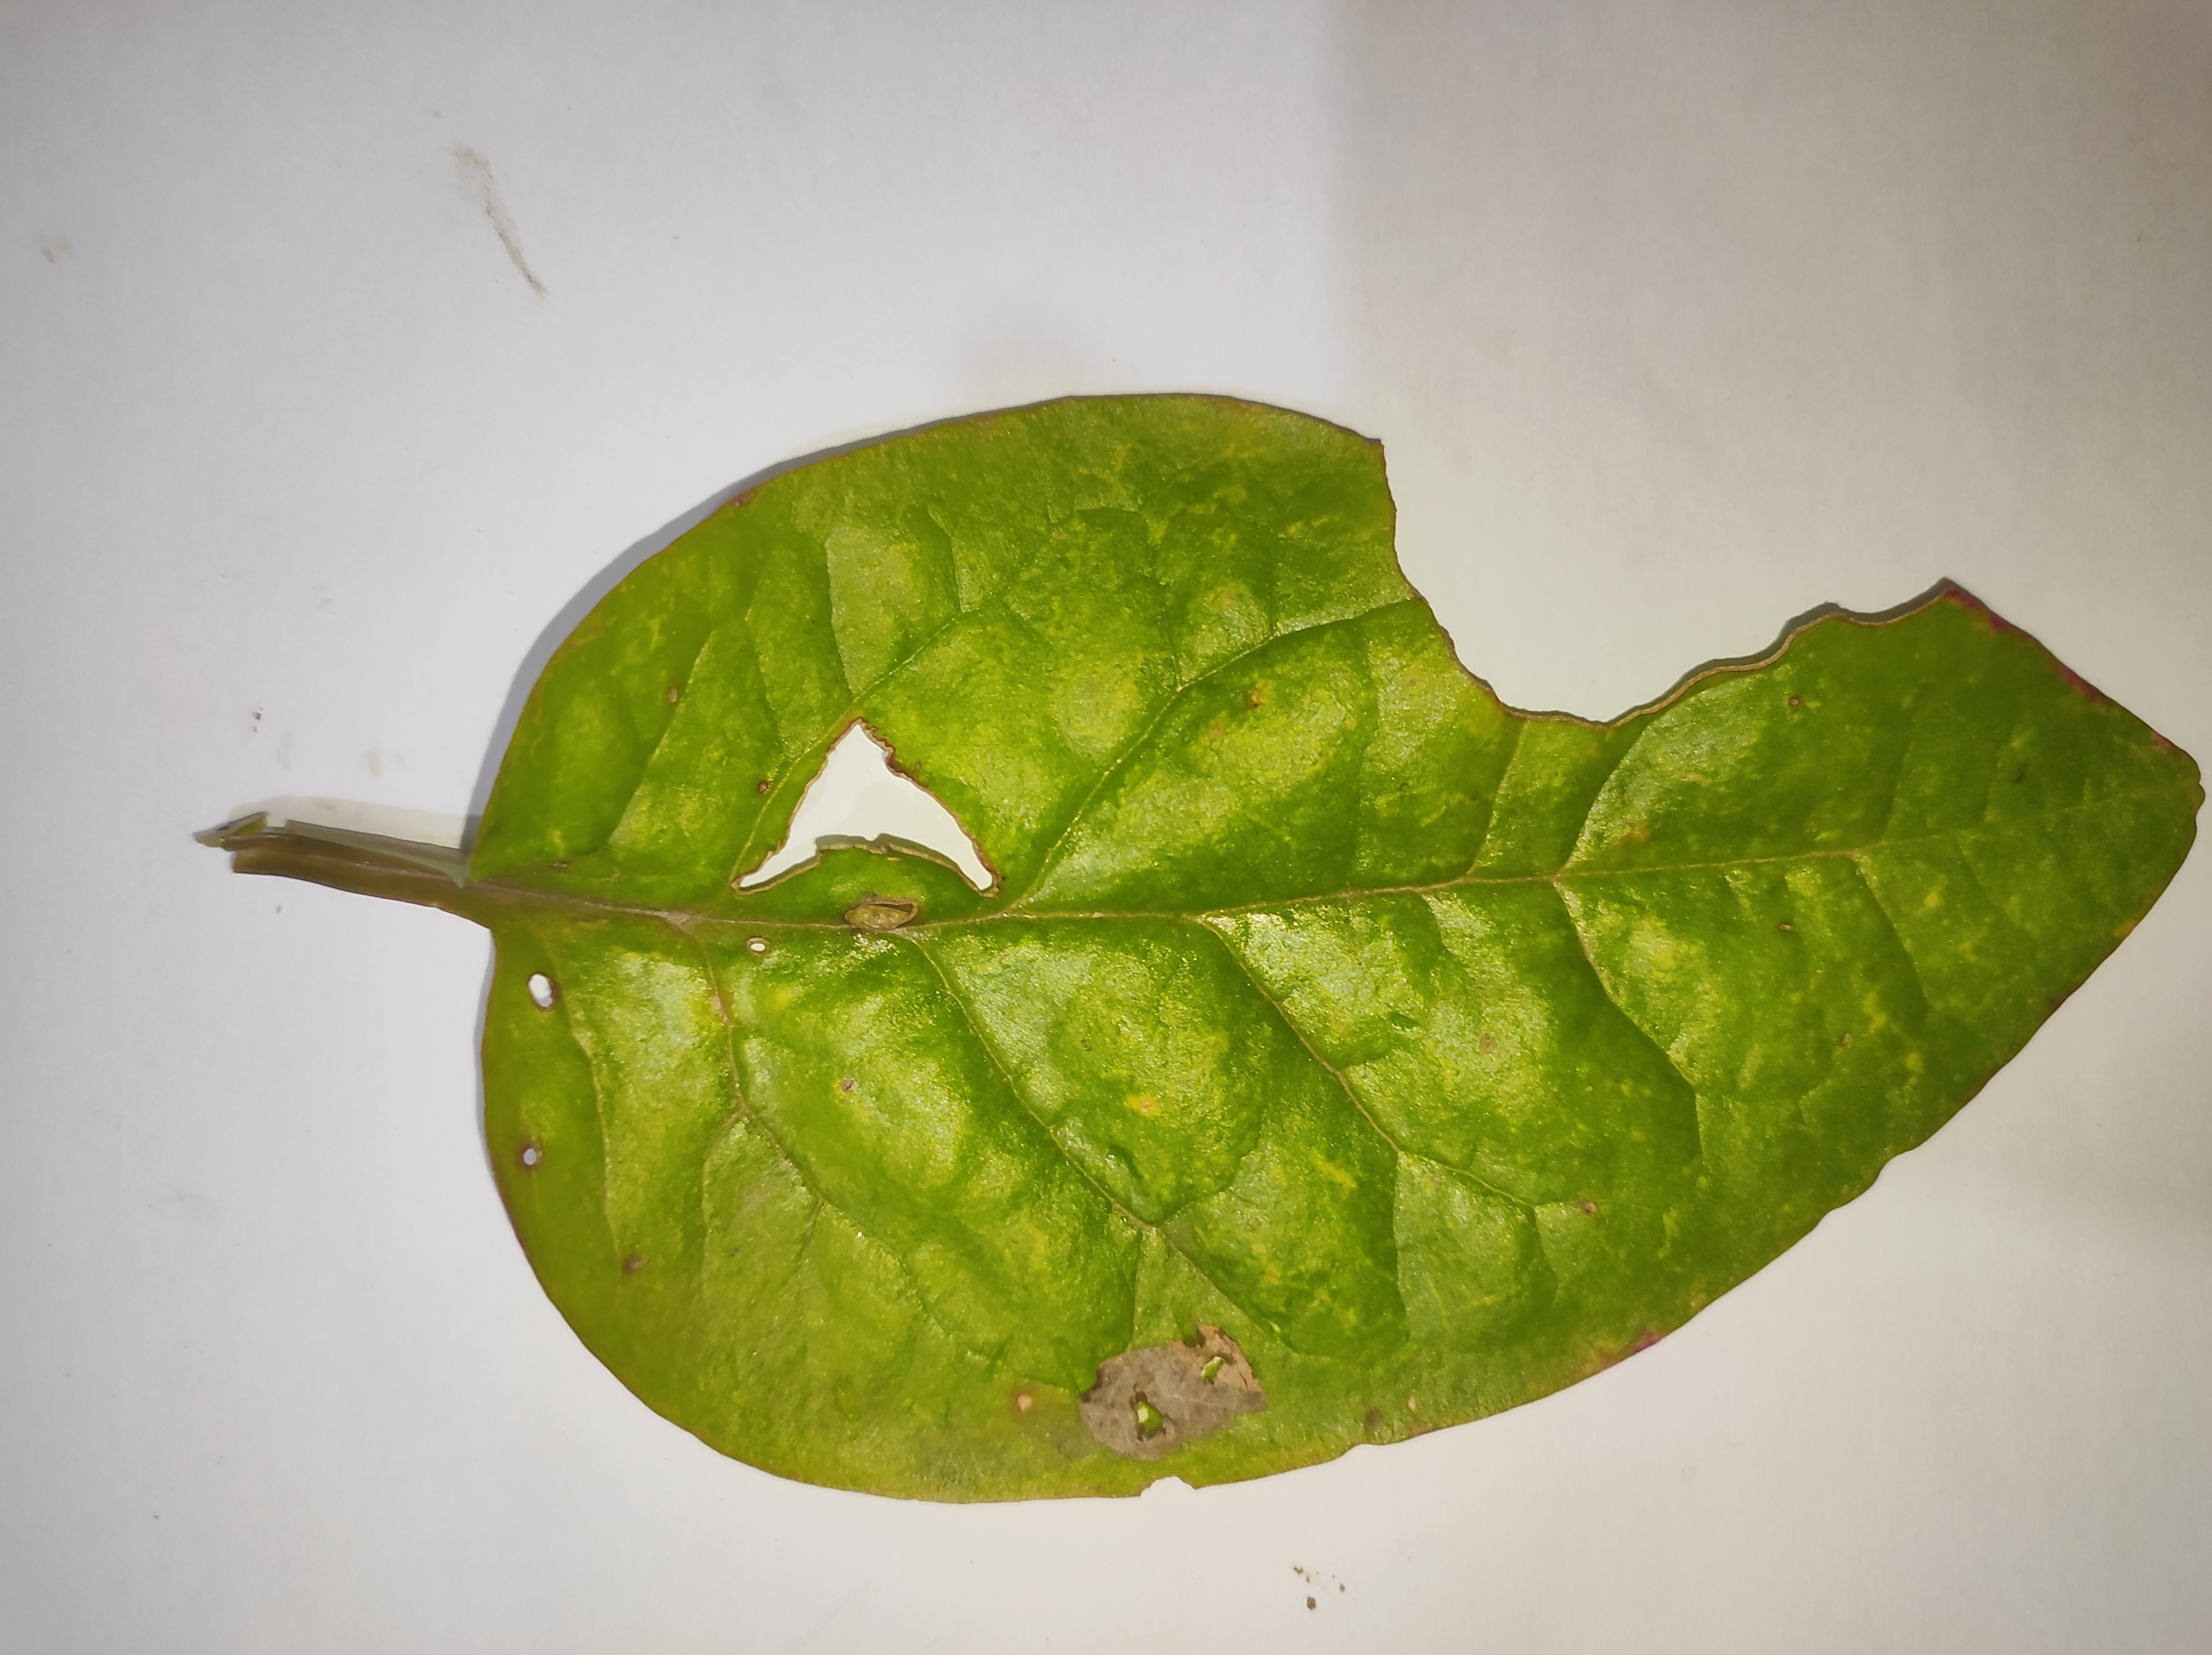
Label: straw_mite